Fairchild F-27

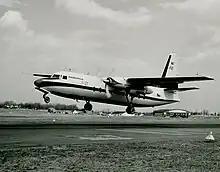
Prototype of the F-27 in 1958-1959

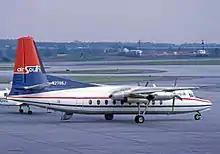
Fairchild F-27J of Air South in 1974, showing the shorter fuselage of this version

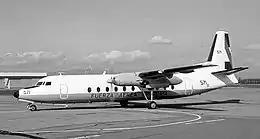
An FH-227D used in the movie "Alive" in the livery of Fuerza Aérea Uruguaya Flight 571 that crashed in the Andes in 1972

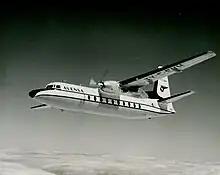
Venezuelan carrier Avensa was the first South American F-27 customer, with first delivery September 1958. This specific aircraft (YV-C-EVH) was lost in an accident in February 1962, including all 23 occupants.

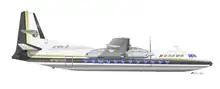
A Fairchild Hiller FH-227B of the defunct Mohawk Airlines "circa" 1970

The Fokker F27 began life as a 1950 design study known as the P275, a 32-seater powered by two Rolls-Royce Dart turboprops. With the aid of Dutch government funding, the P275 evolved into the F27, which first flew on November 24, 1955. The first prototype was powered by Dart 507s and would have seated 28. To correct a slight tail heaviness and to allow for more seats, the second prototype (which first flew in January 1957) had a fuselage, which allowed seating for 32.